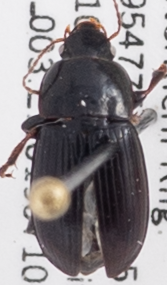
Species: Harpalus opacipennis
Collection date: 2019-07-10
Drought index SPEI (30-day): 0.47
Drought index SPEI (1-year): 0.2
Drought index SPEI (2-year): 1.28